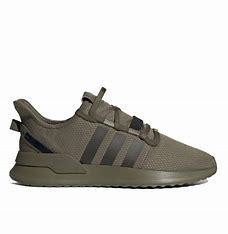
Brand: Adidas
Model: U_path Run